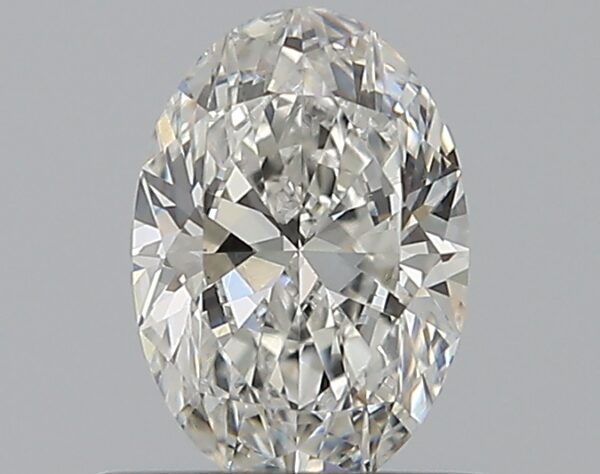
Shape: oval
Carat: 0.5
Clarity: VS1
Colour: E
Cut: EX
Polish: EX
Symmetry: VG
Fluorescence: ST
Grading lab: GIA
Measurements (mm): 6.33 x 4.36 x 2.71